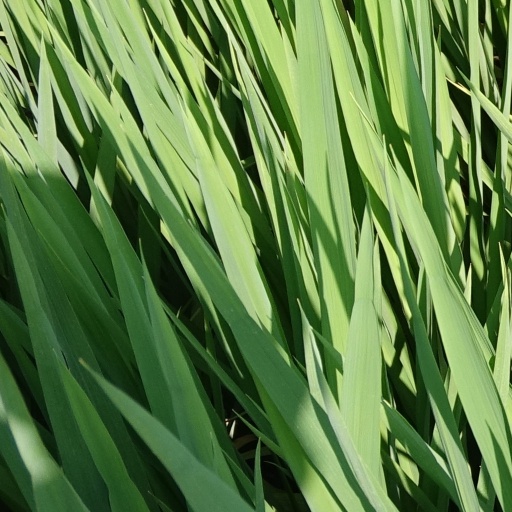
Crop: rice